Royal Marines selection and training

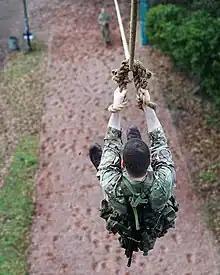
A recruit, at the start of the 'Tarzan Assault Course slides down the death slide (known as the Commando Slide).

If successful in the first stages of training, recruits progress to introductory Commando training. This will see them undertake: Live firing tactical training - at section and troop level, day and night manoeuvre training and amphibious foundation training. A final exercise and four Commando tests will follow: